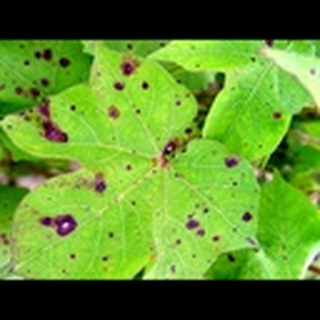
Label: cotton_target_spot